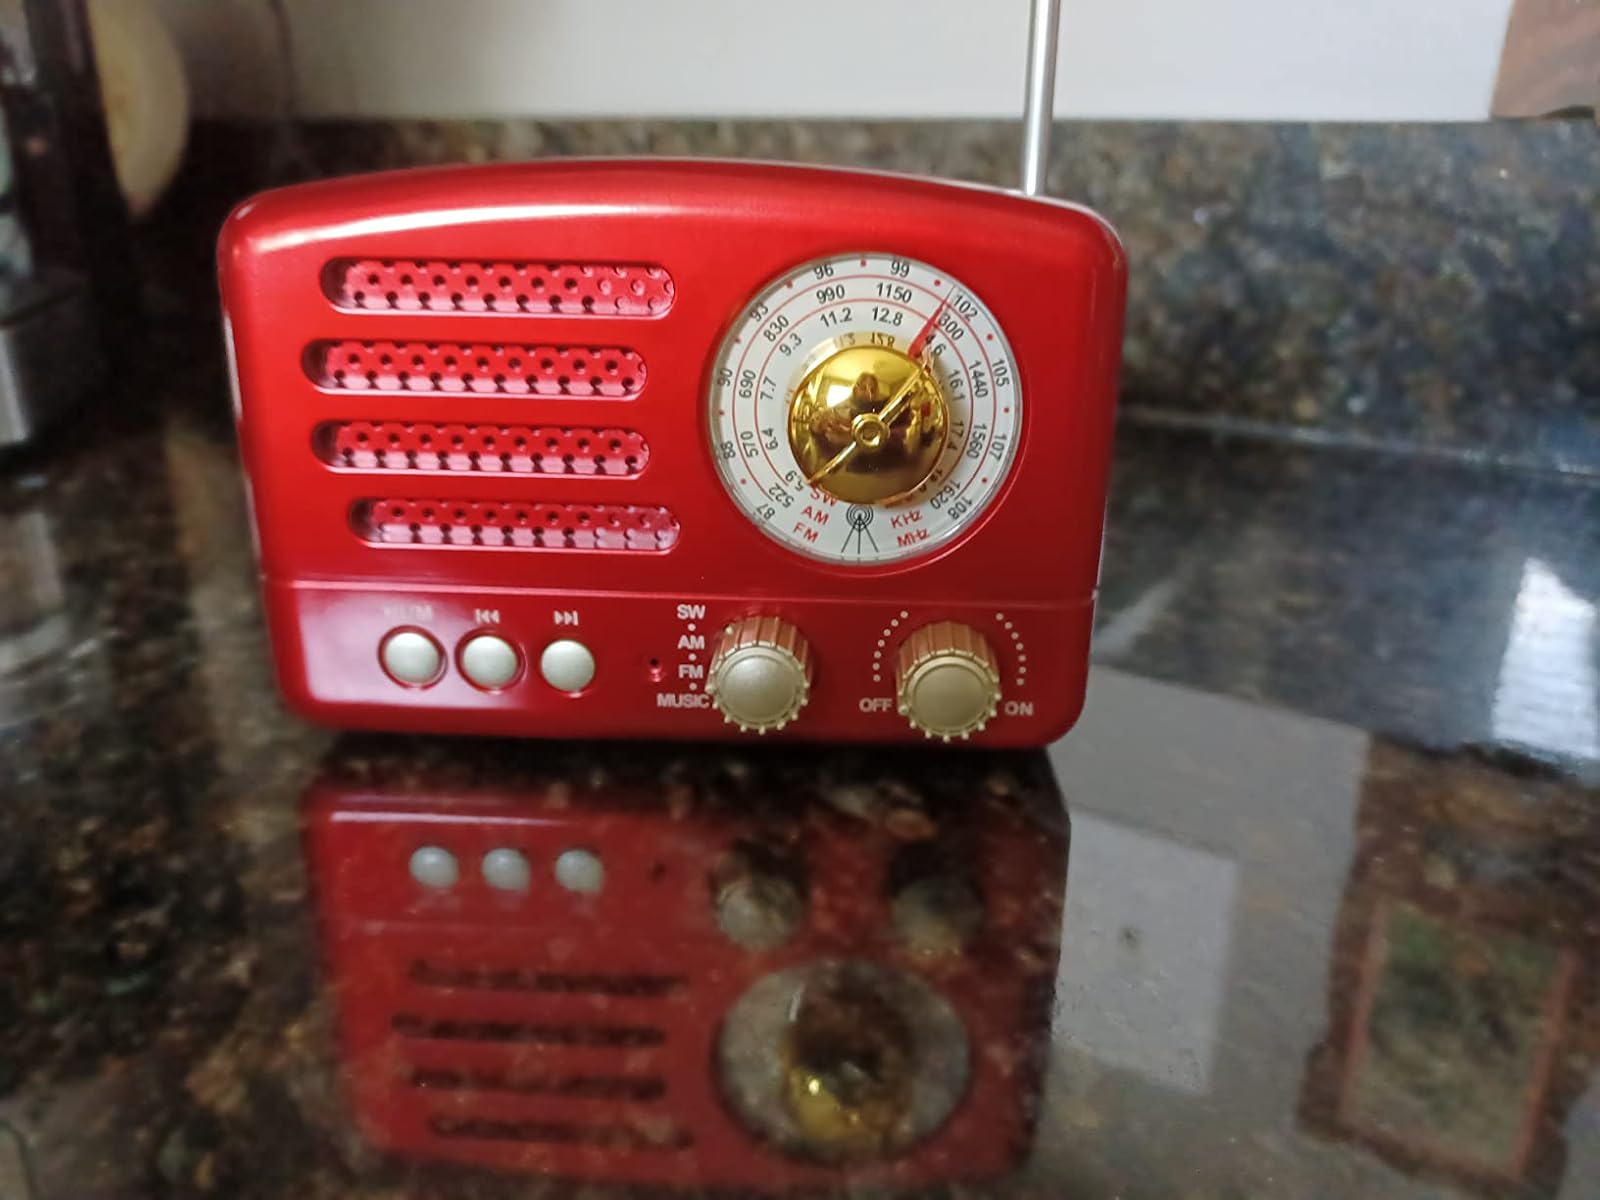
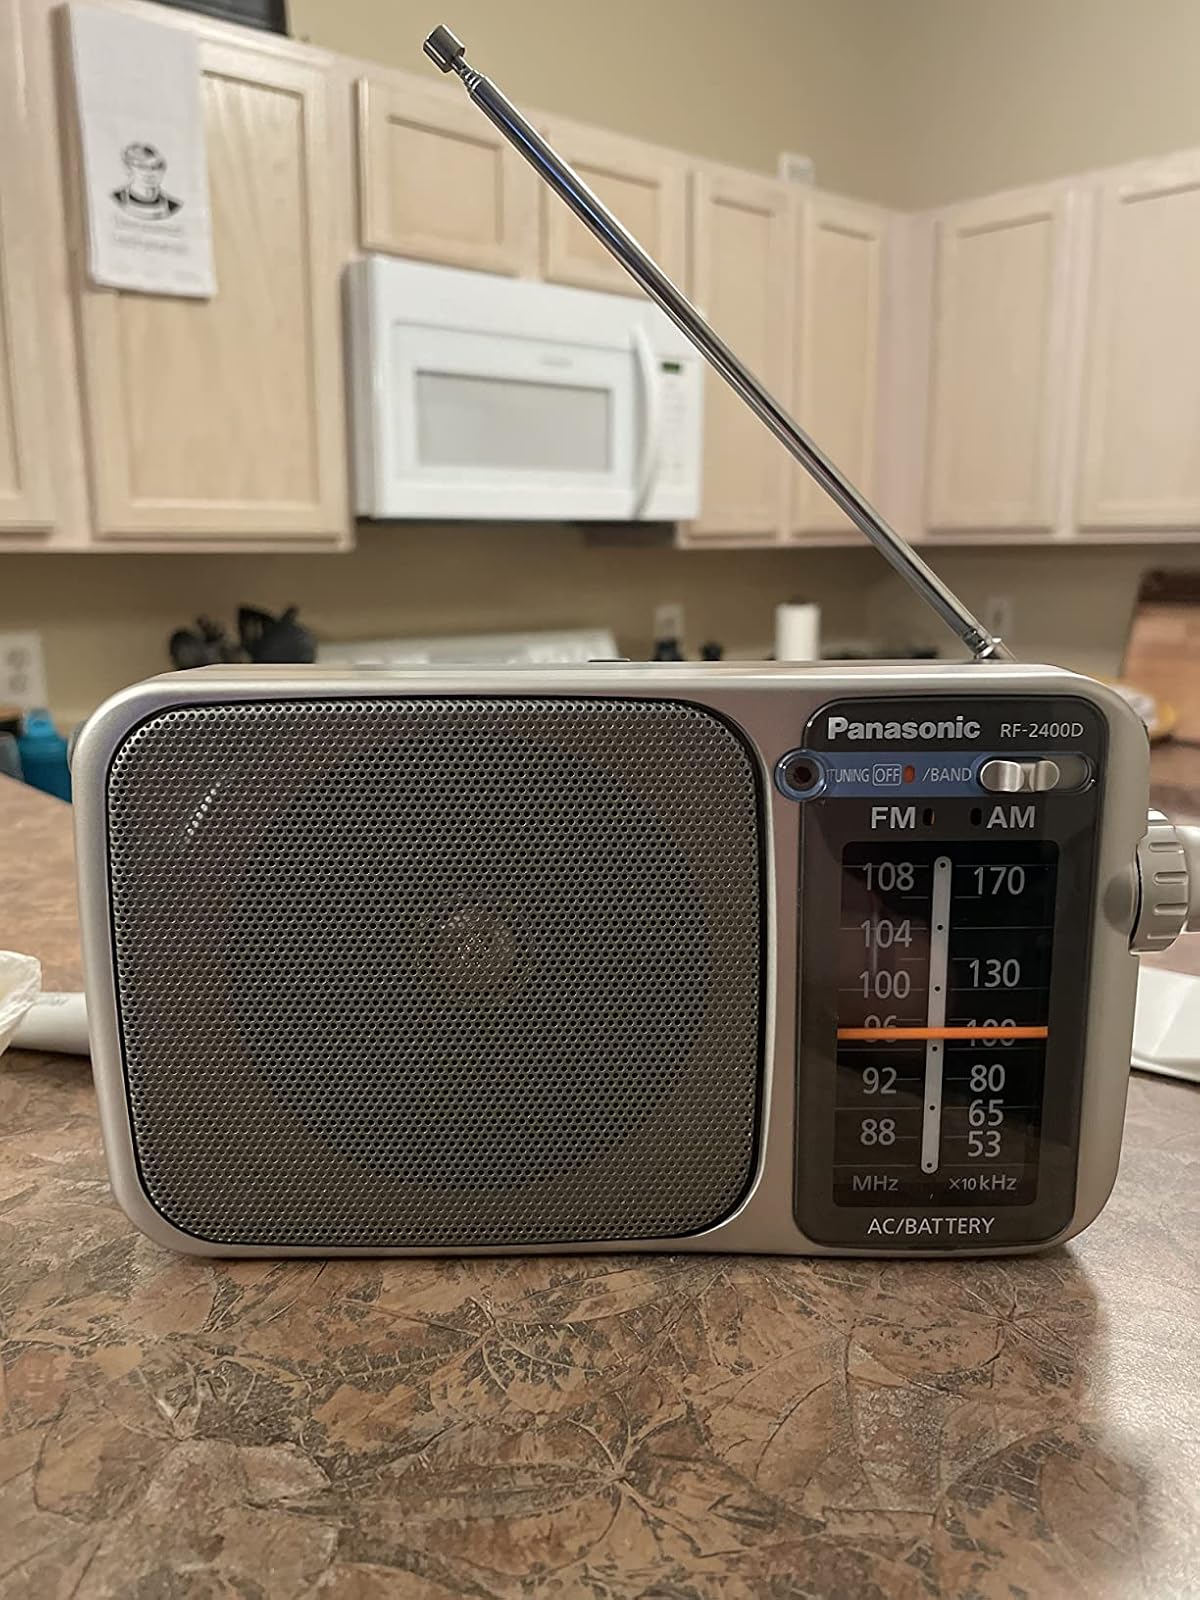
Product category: radio
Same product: no